Brandon Marshall

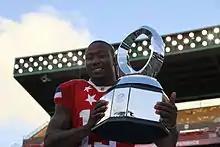
Marshall with the 2012 Pro Bowl MVP trophy.

On April 14, 2010, Marshall was traded from the Denver Broncos to the Miami Dolphins for a second round pick in the 2010 NFL draft and a second round pick in the 2011 NFL draft. On the same day, the Dolphins and Marshall agreed to a four-year, $47.5 million extension.